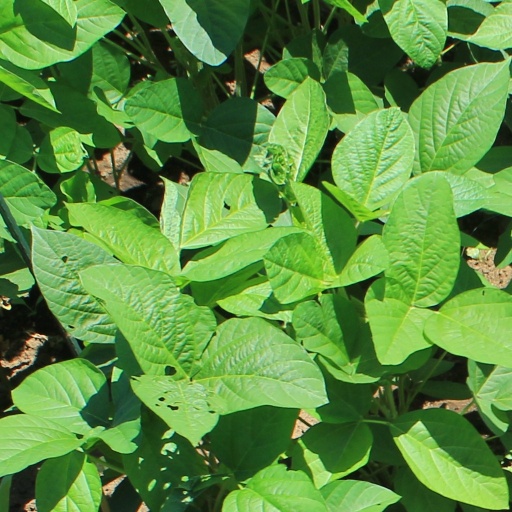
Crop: soybean